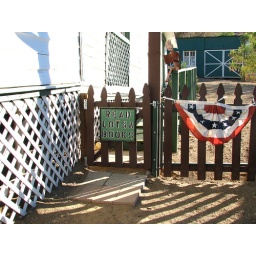
Read Lotsa Books: sign on a house in Randsburg, California.